Prnjavor, Bosnia and Herzegovina

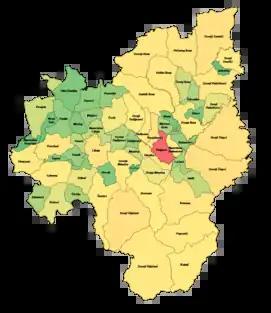
Prnjavor municipality by population proportional to the settlement with the highest and lowest population

After the war that erupted after the collapse of the Socialist Federal Republic of Yugoslavia (SFRY), Prnjavor became part of the North-Eastern entity of Bosnia and Herzegovina, the Republika Srpska, as per the Dayton Agreement. The warring that took place in the very proximity of Prnjavor e.g. in Derventa, changed the demography in Bosnia and Herzegovina, according to the ICRC, a total of 2,2 million people had to flee their homes from different parts of Bosnia and Herzegovina. Many people never returned, changing the ethnic composition in all parts of Bosnia and Herzegovina.